Manaton

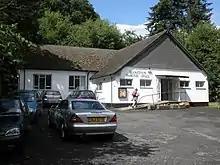
Manaton Parish Hall

Manaton is a village and civil parish in Teignbridge District, situated to the southeast of Dartmoor National Park, Devon, England.